Britten-Norman BN-2 Islander

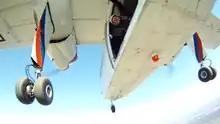
Exit in a parachuting exercise

The Britten-Norman BN-2 Islander is a high-wing cantilever monoplane with a rectangular fuselage and two wing-mounted engines; early aircraft were equipped with a pair of piston engines while later production models may be alternatively fitted with turboprop engines in their place. The rectangular cross section fuselage, which is furnished with a conventional tail unit and fixed tricycle landing gear, can accommodate a single pilot and up to nine passengers in a commuter configuration, or operate in a mixed cargo/passenger capacity. The cabin can be rapidly reconfigured, allowing for a single aircraft to undertake a diverse range of tasks within a minimal period of time. Often referring to the type as "The world's most versatile aircraft", Britten-Norman promotes the Islander's low direct operating costs, minimal maintenance, and its stability in flight as major attributes of the aircraft.